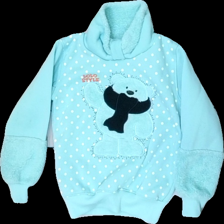
View: front
Type: Sweater
Category: Children
Brand: Not in the list
Brand text on label: Lolo
Colors: Multicolor, Blue, White, Black
Material: 100% polyester
Pattern: Dots
Cut: Regular
Size: 80
Season: Autumn
Price range: <50
Recommended usage: Export